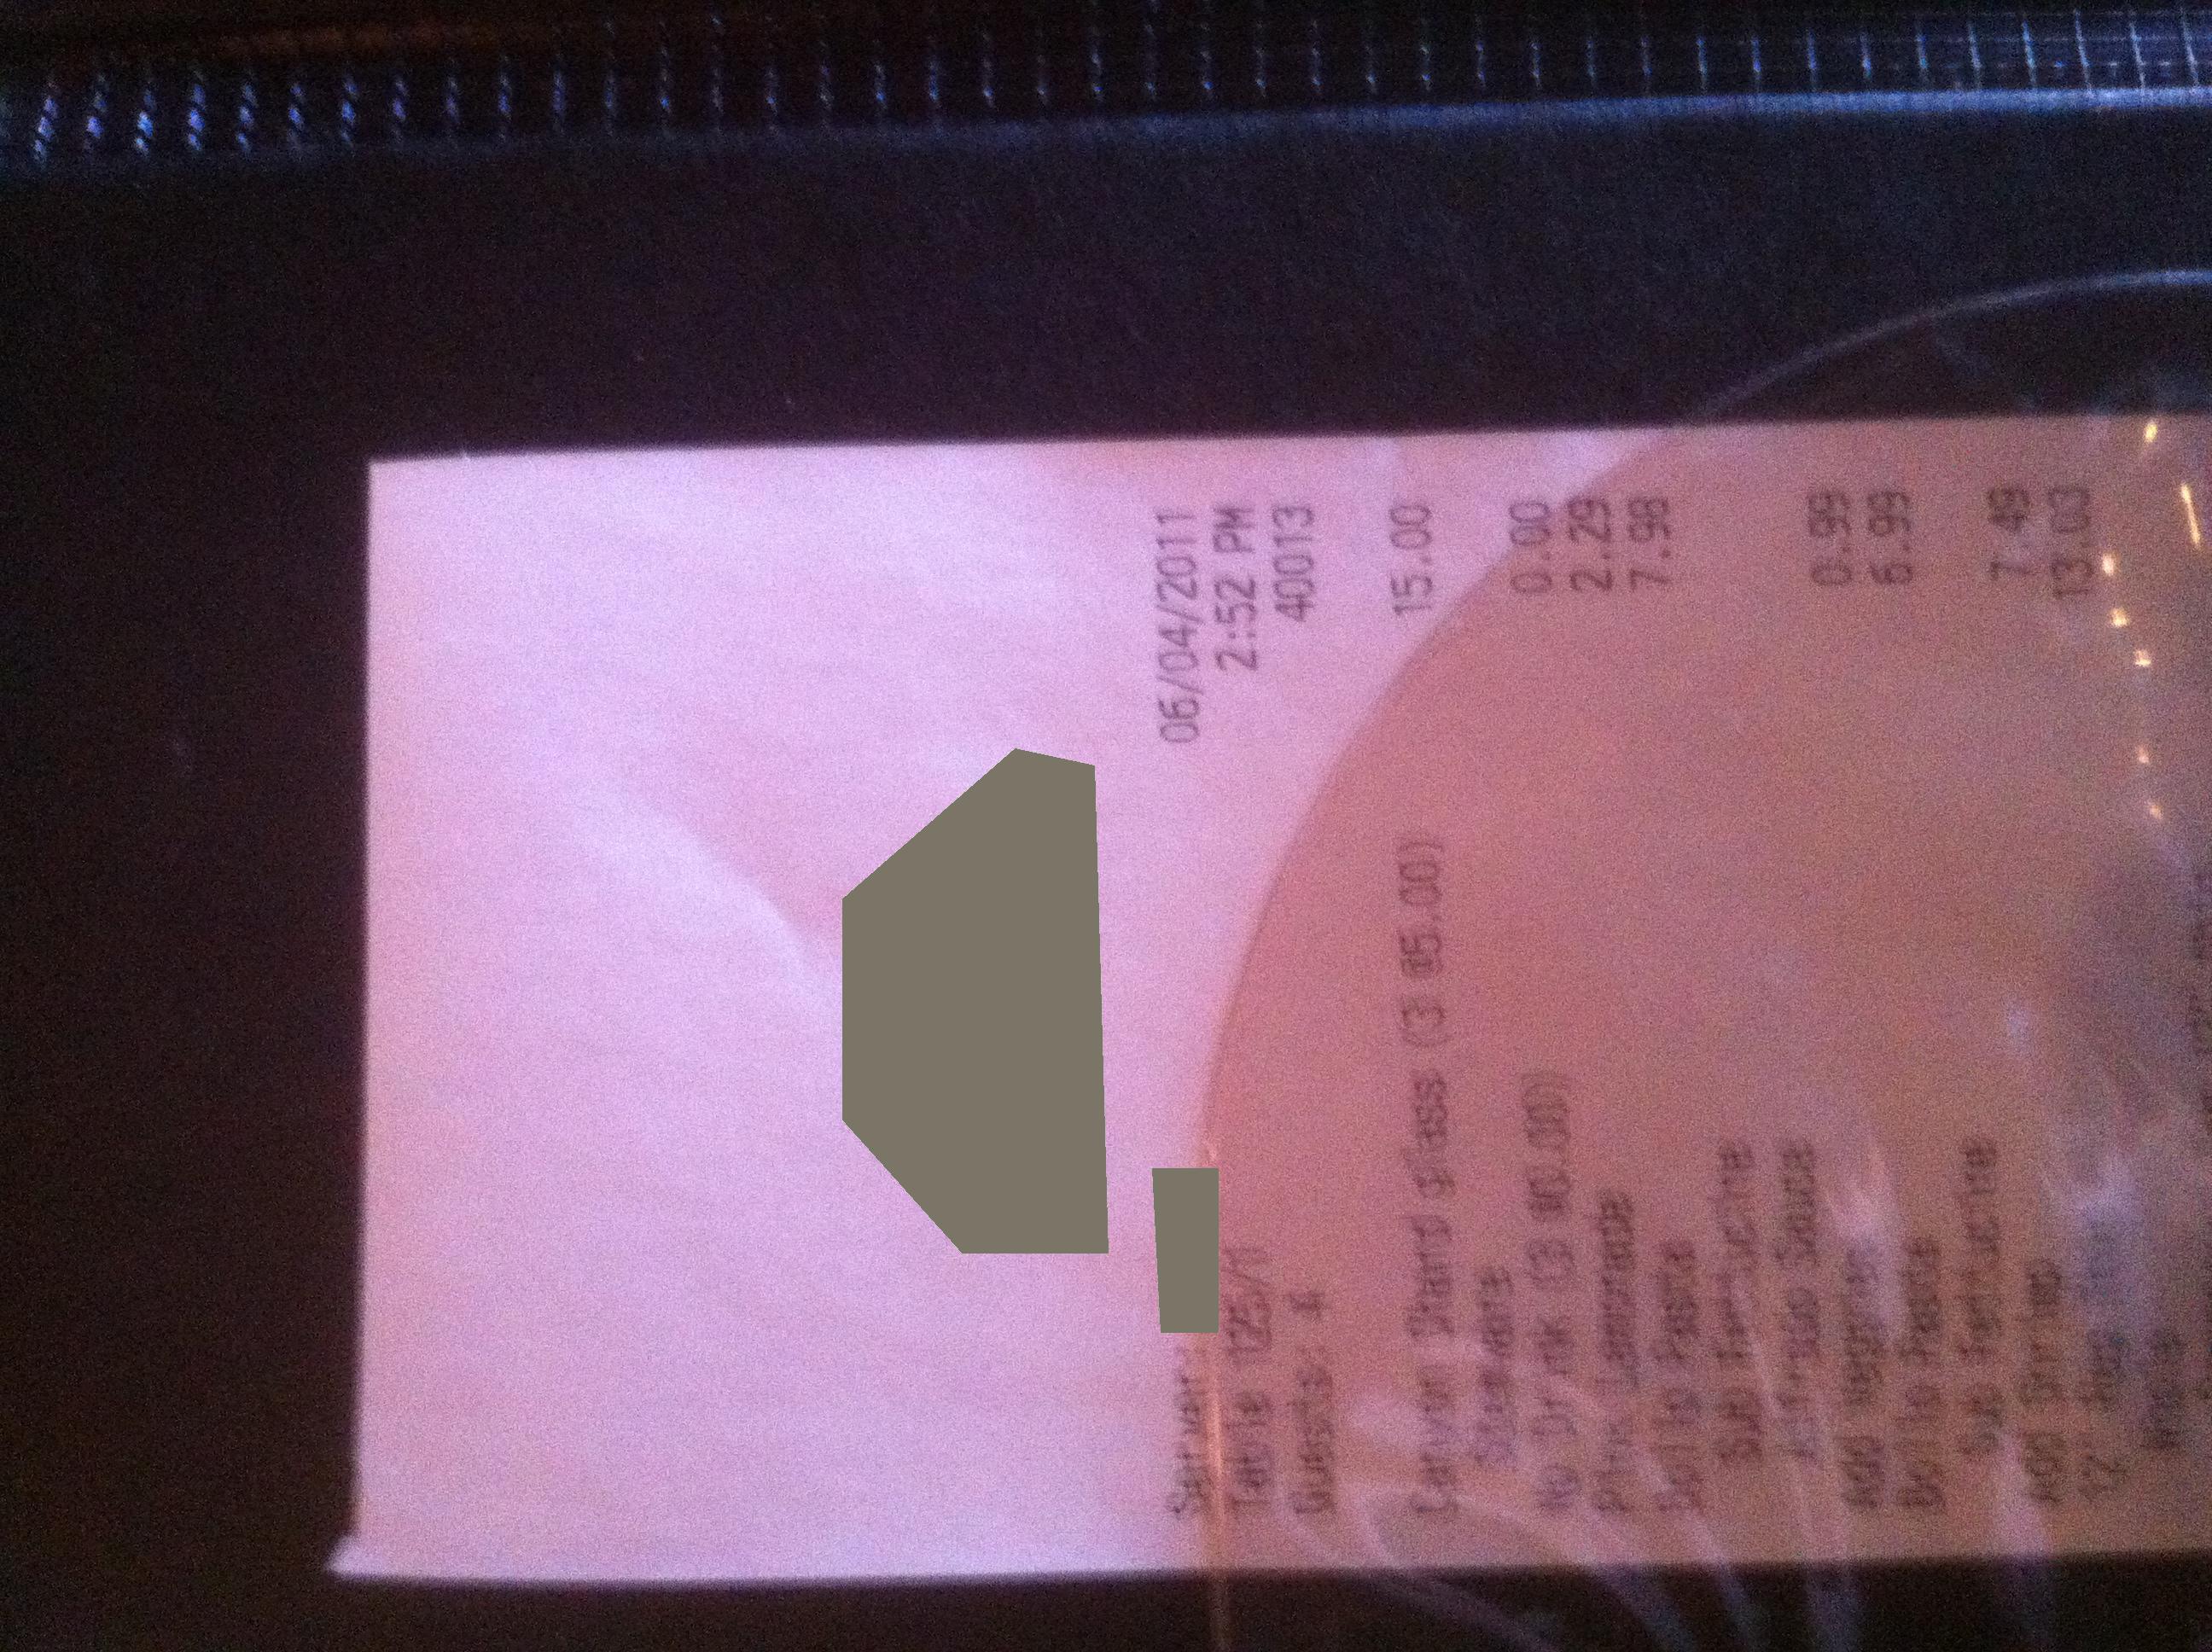Question: What does the restaurant bill say?
Answer: unanswerable